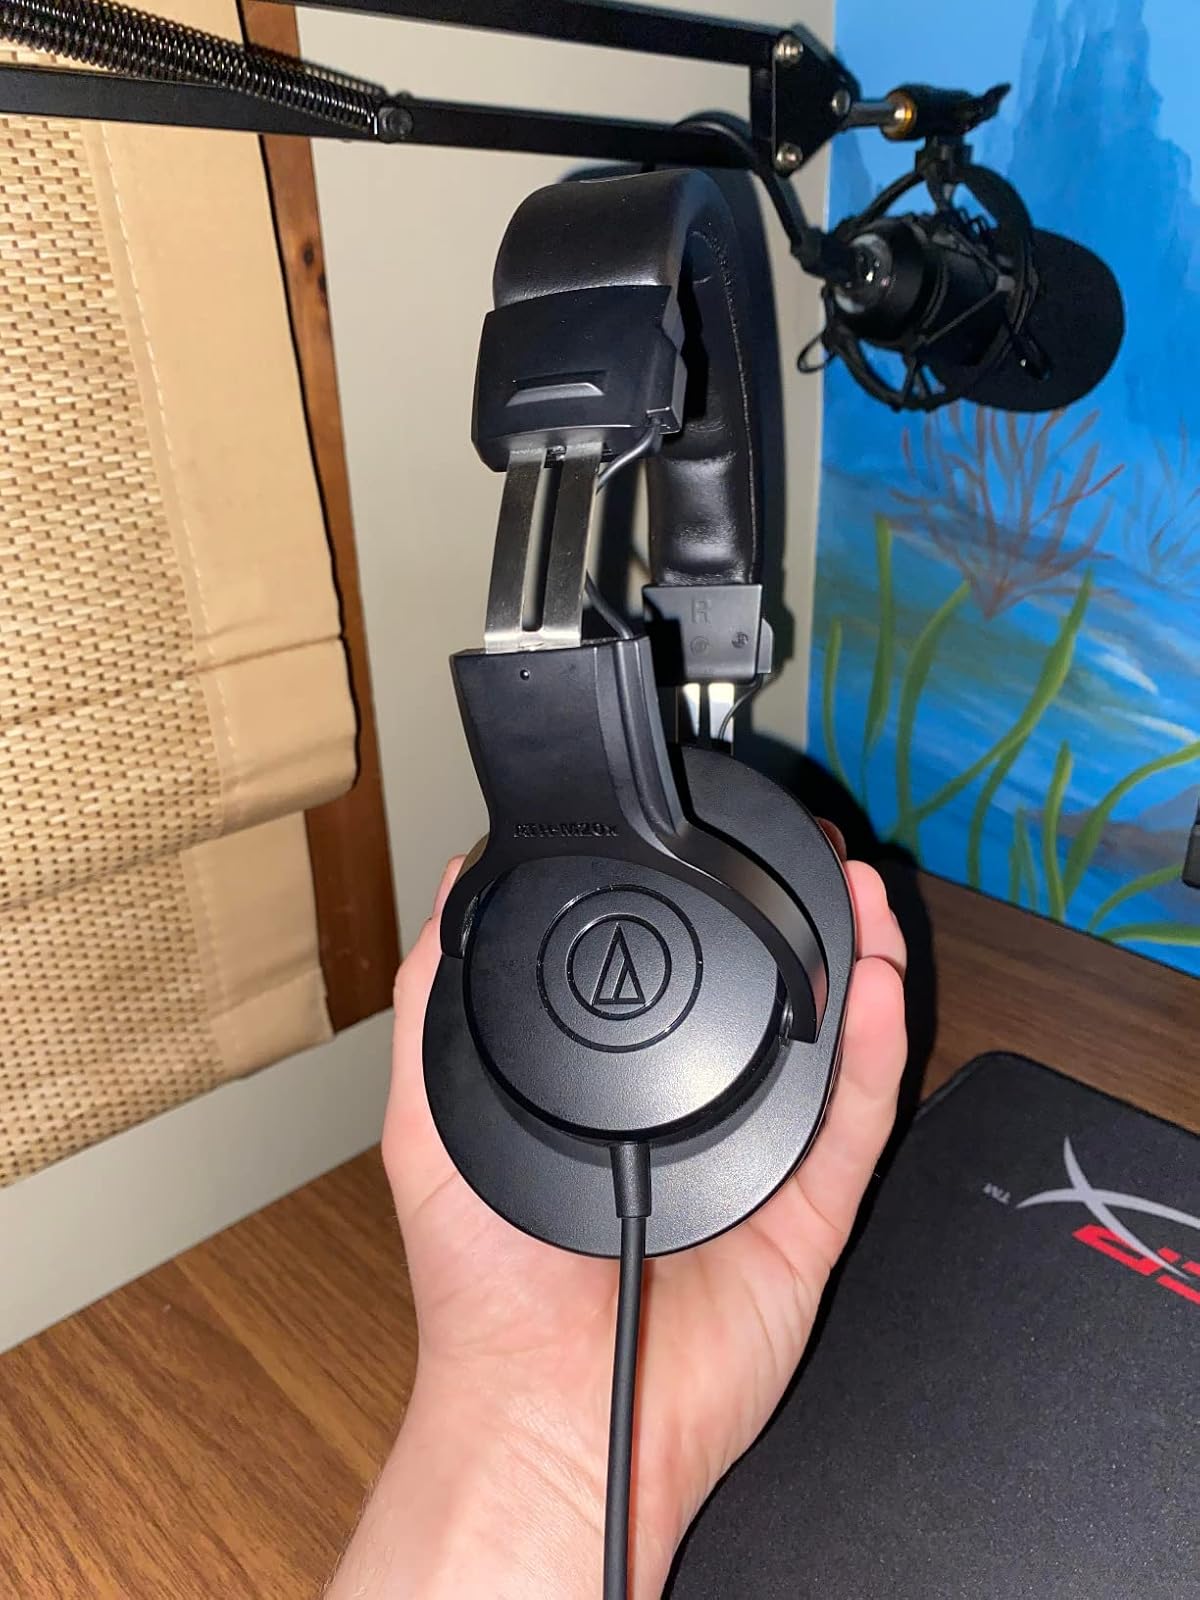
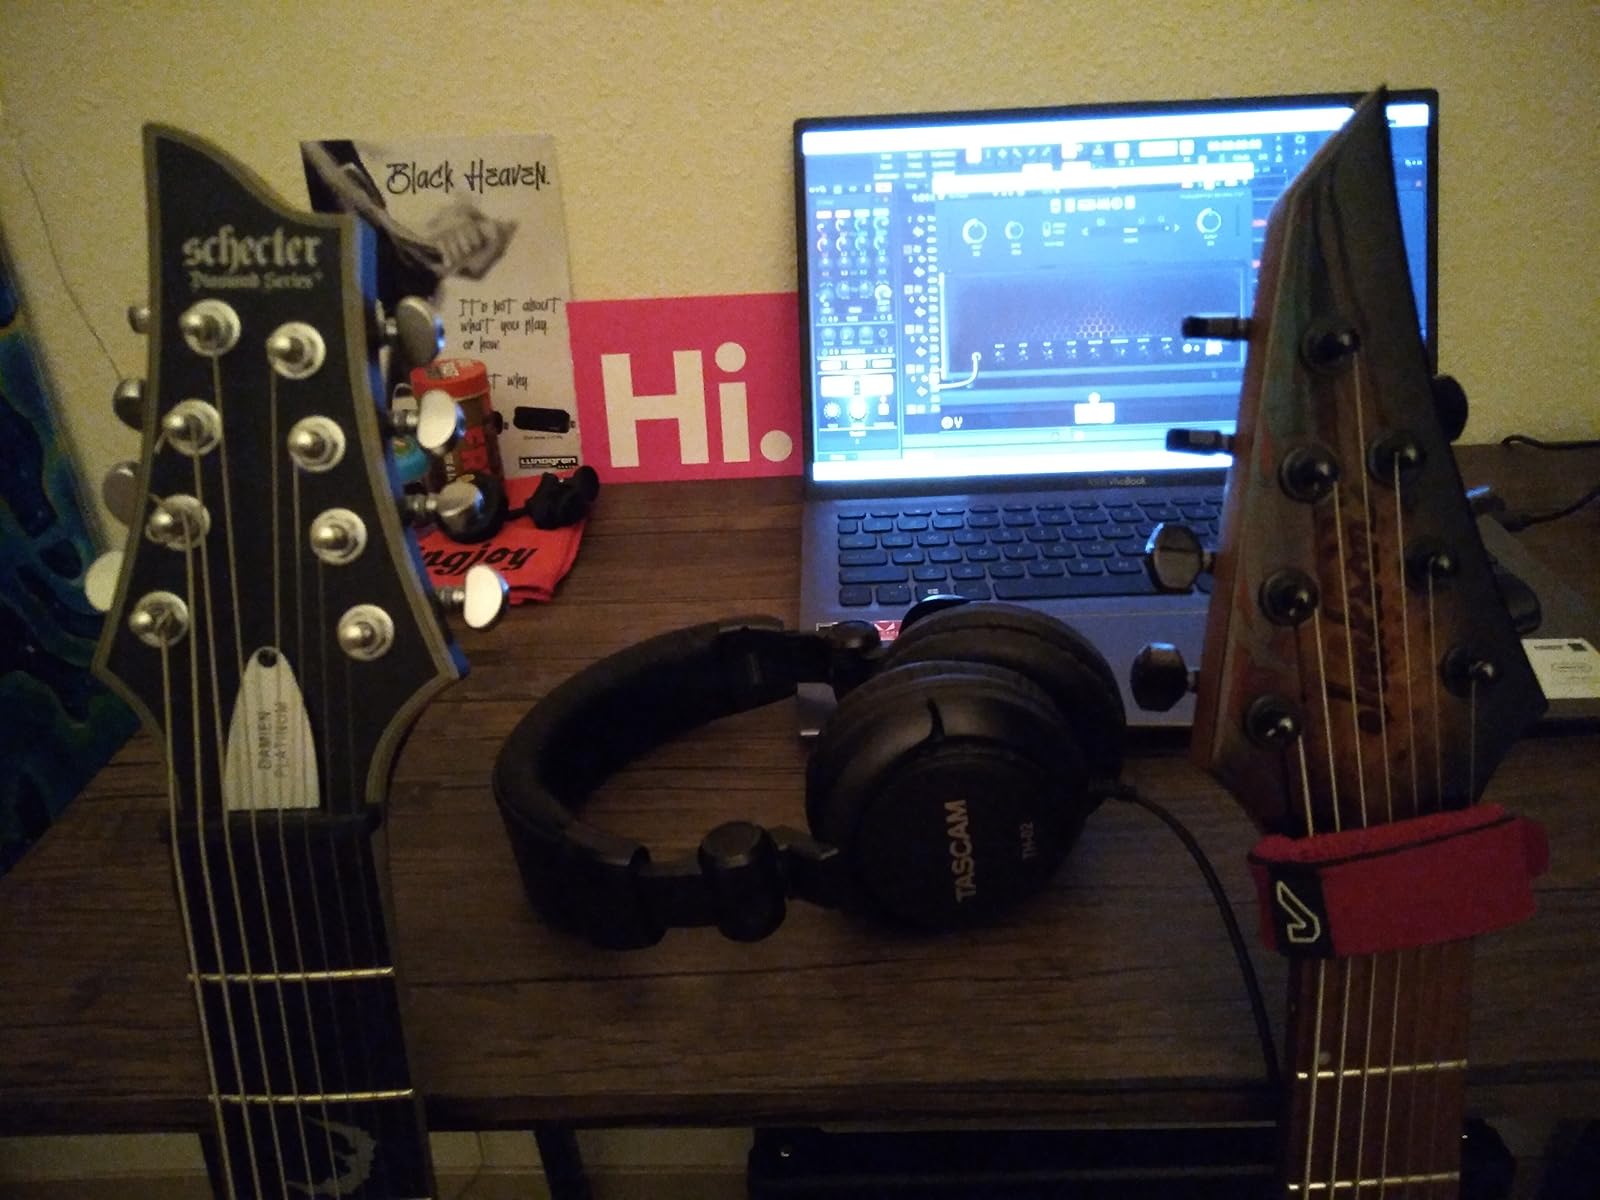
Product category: headphones
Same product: no